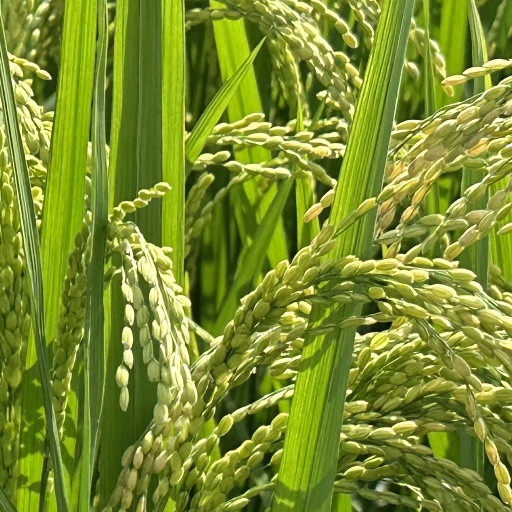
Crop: rice